Province of Canada

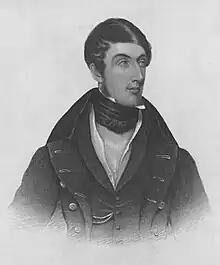
Charles Poulett Thomson

Sydenham came from a wealthy family of timber merchants, and was an expert in finance, having served on the English Board of Trade which regulated banking (including the colony). He was promised a barony if he could successfully implement the union of the Canadas, and introduce a new form of municipal government, the District Council. The aim of both exercises in state-building was to strengthen the power of the Governor General, to minimise the effect of the numerically superior French vote, and to build a "middle party" that answered to him, rather than the Family Compact or the Reformers. Sydenham was a Whig who believed in rational government, not "responsible government". To implement his plan, he used widespread electoral violence through the Orange Order. His efforts to prevent the election of Louis LaFontaine, the leader of the French reformers, were foiled by David Willson, the leader of the Children of Peace, who convinced the electors of the 4th Riding of York to transcend linguistic prejudice and elect LaFontaine in an English-speaking riding in Canada West.